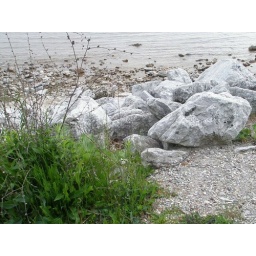
Shoreline on bike trip around island by Arch rock - weaving inspiration photo